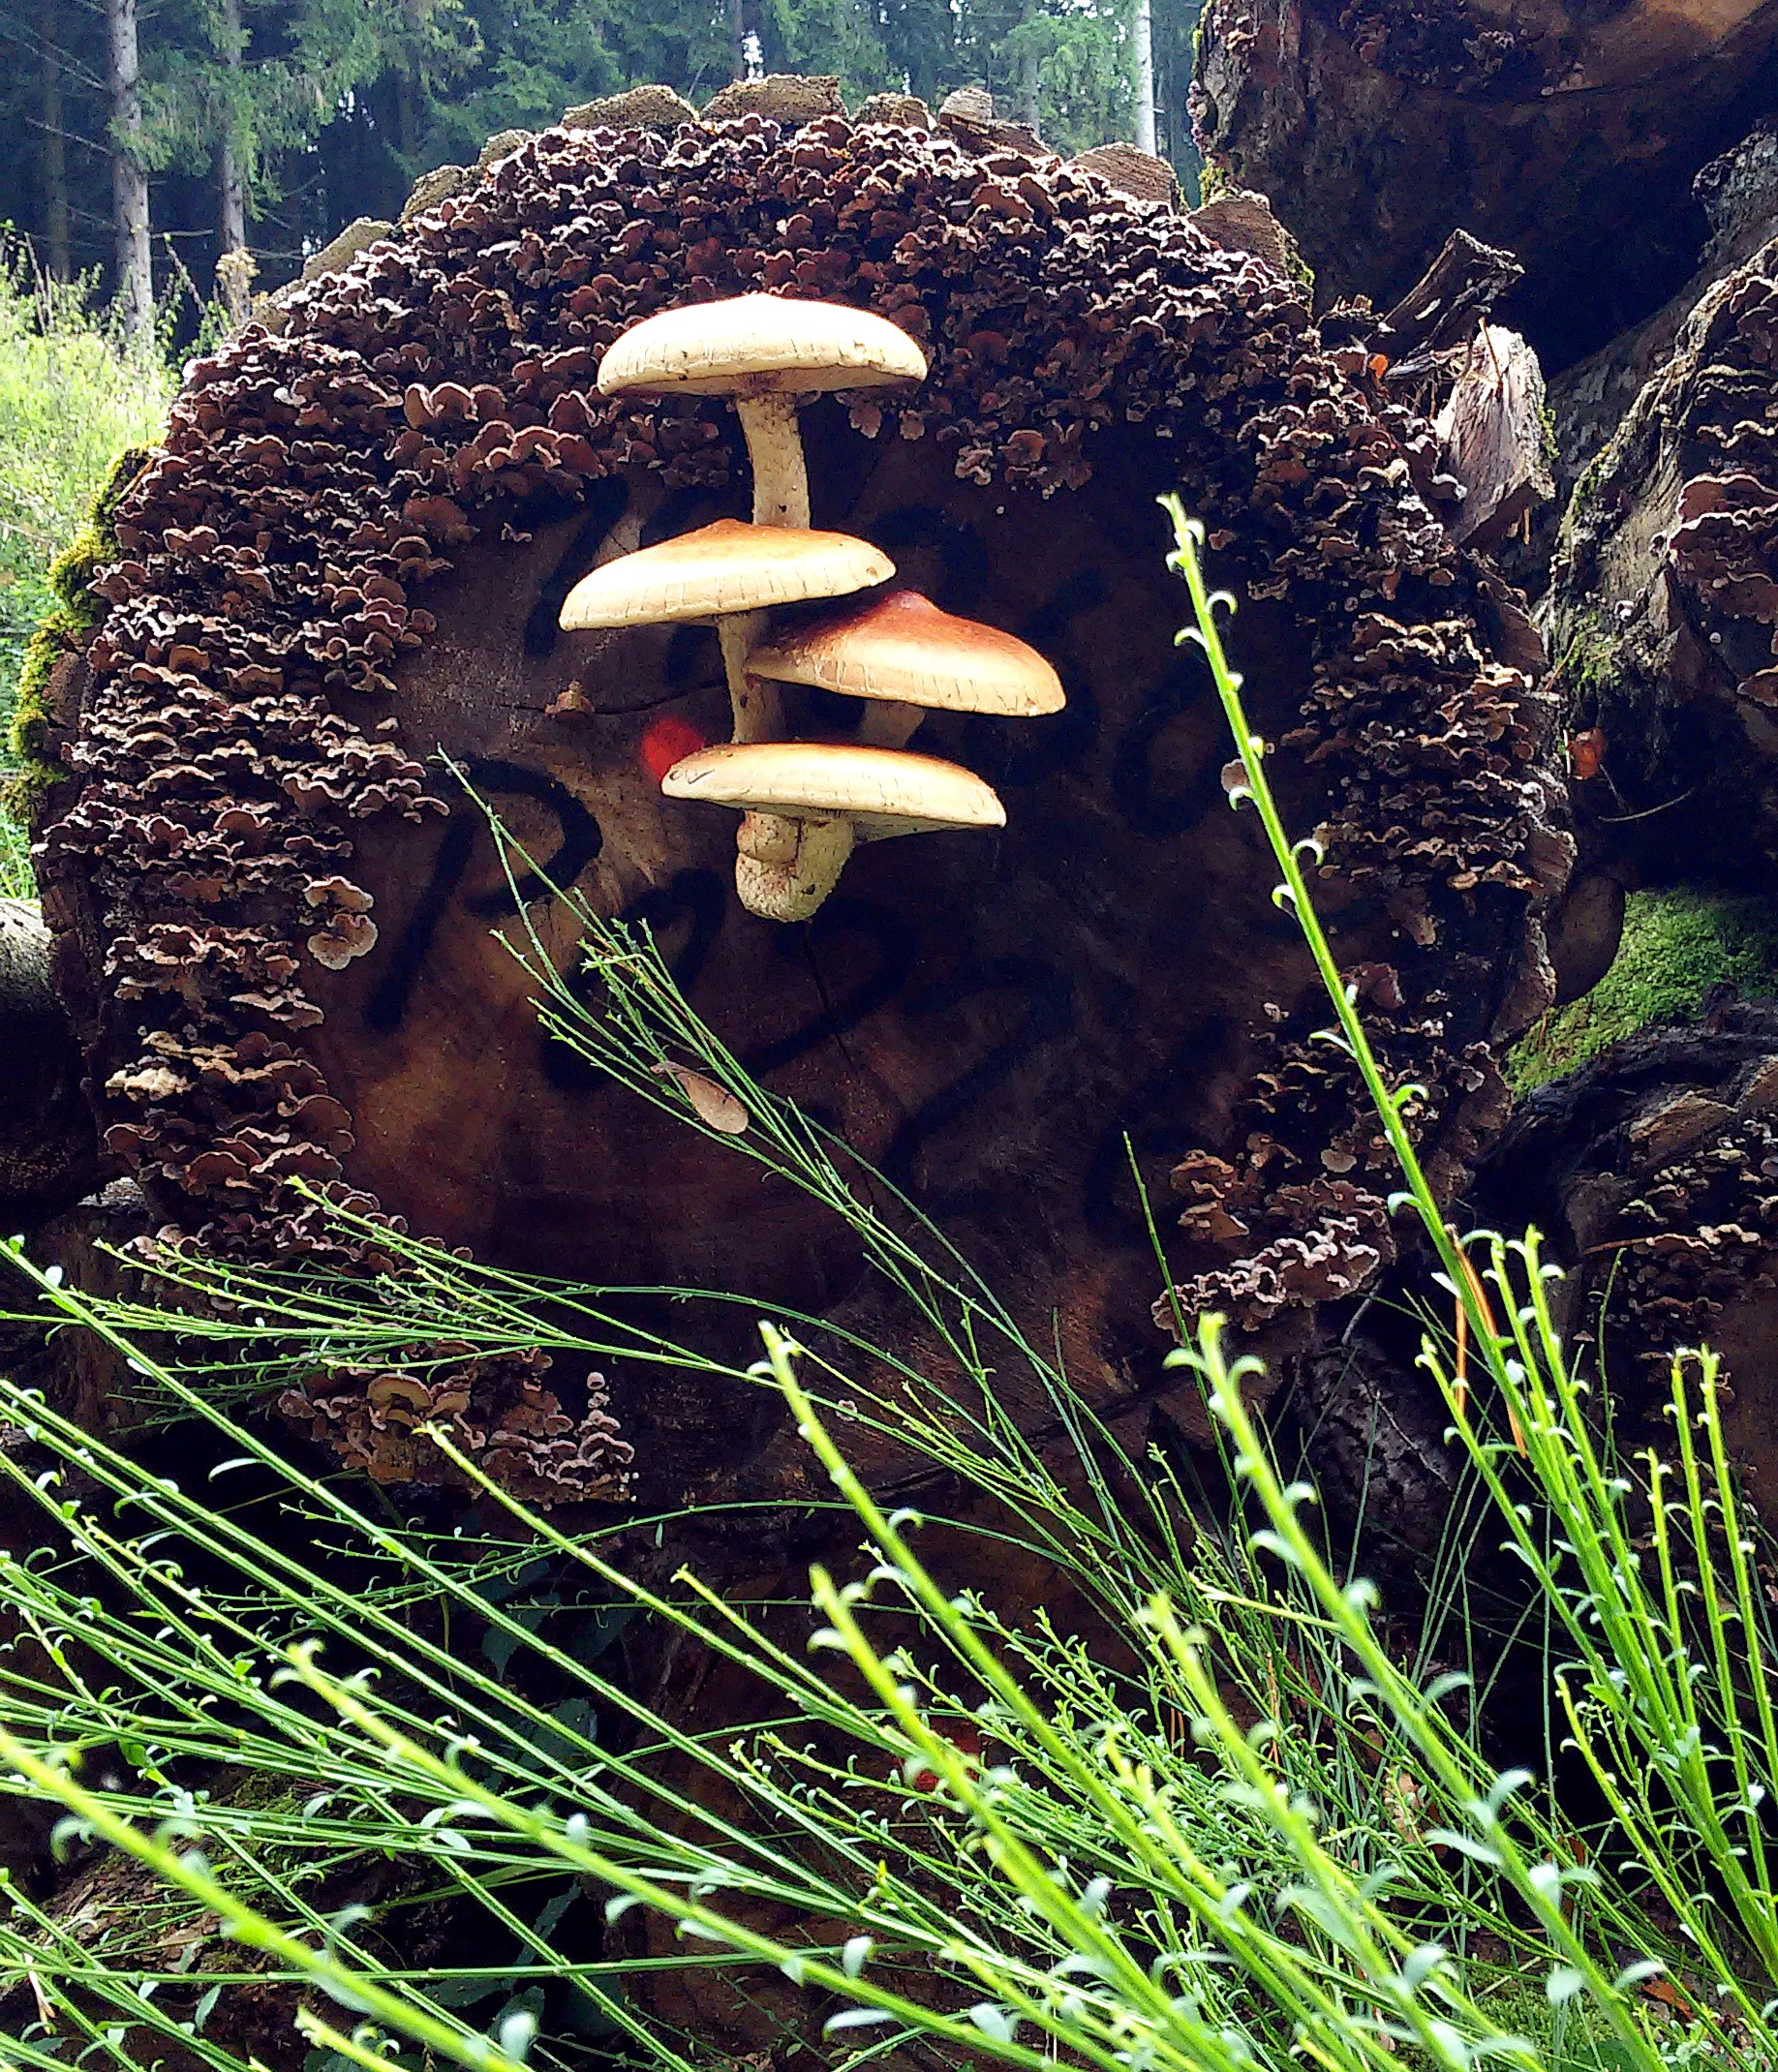
tree, nature, forest, grass, wood, flower, green, jungle, autumn, flora, autumn mood, mushrooms, tree stump, habitat